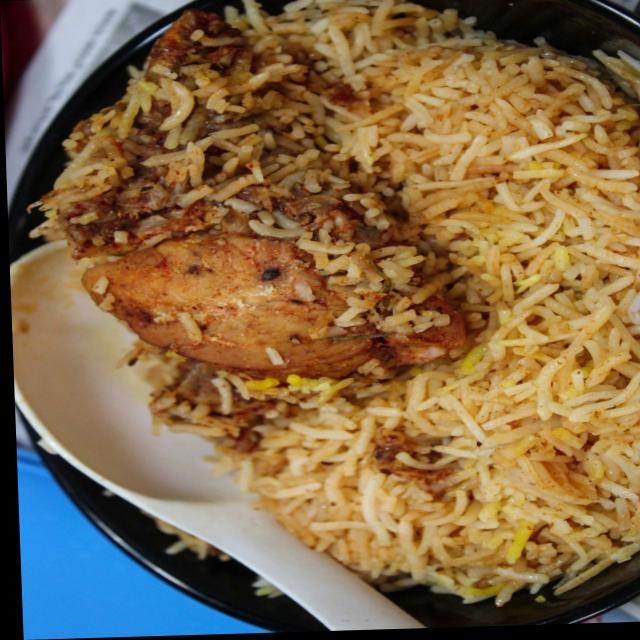
Dish: biryani